Gallant Bess

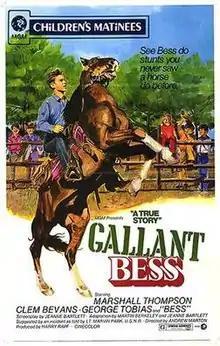
Theatrical poster

Gallant Bess is a 1947 American drama film released by Metro-Goldwyn-Mayer. It is loosely based on the true story of U.S. Navy warrant officer Arthur Parker, who rescued an injured filly during World War II. Portions of the film were shot on the coast of Santa Barbara, California in October 1945. This was the first MGM motion picture made in Cinecolor.